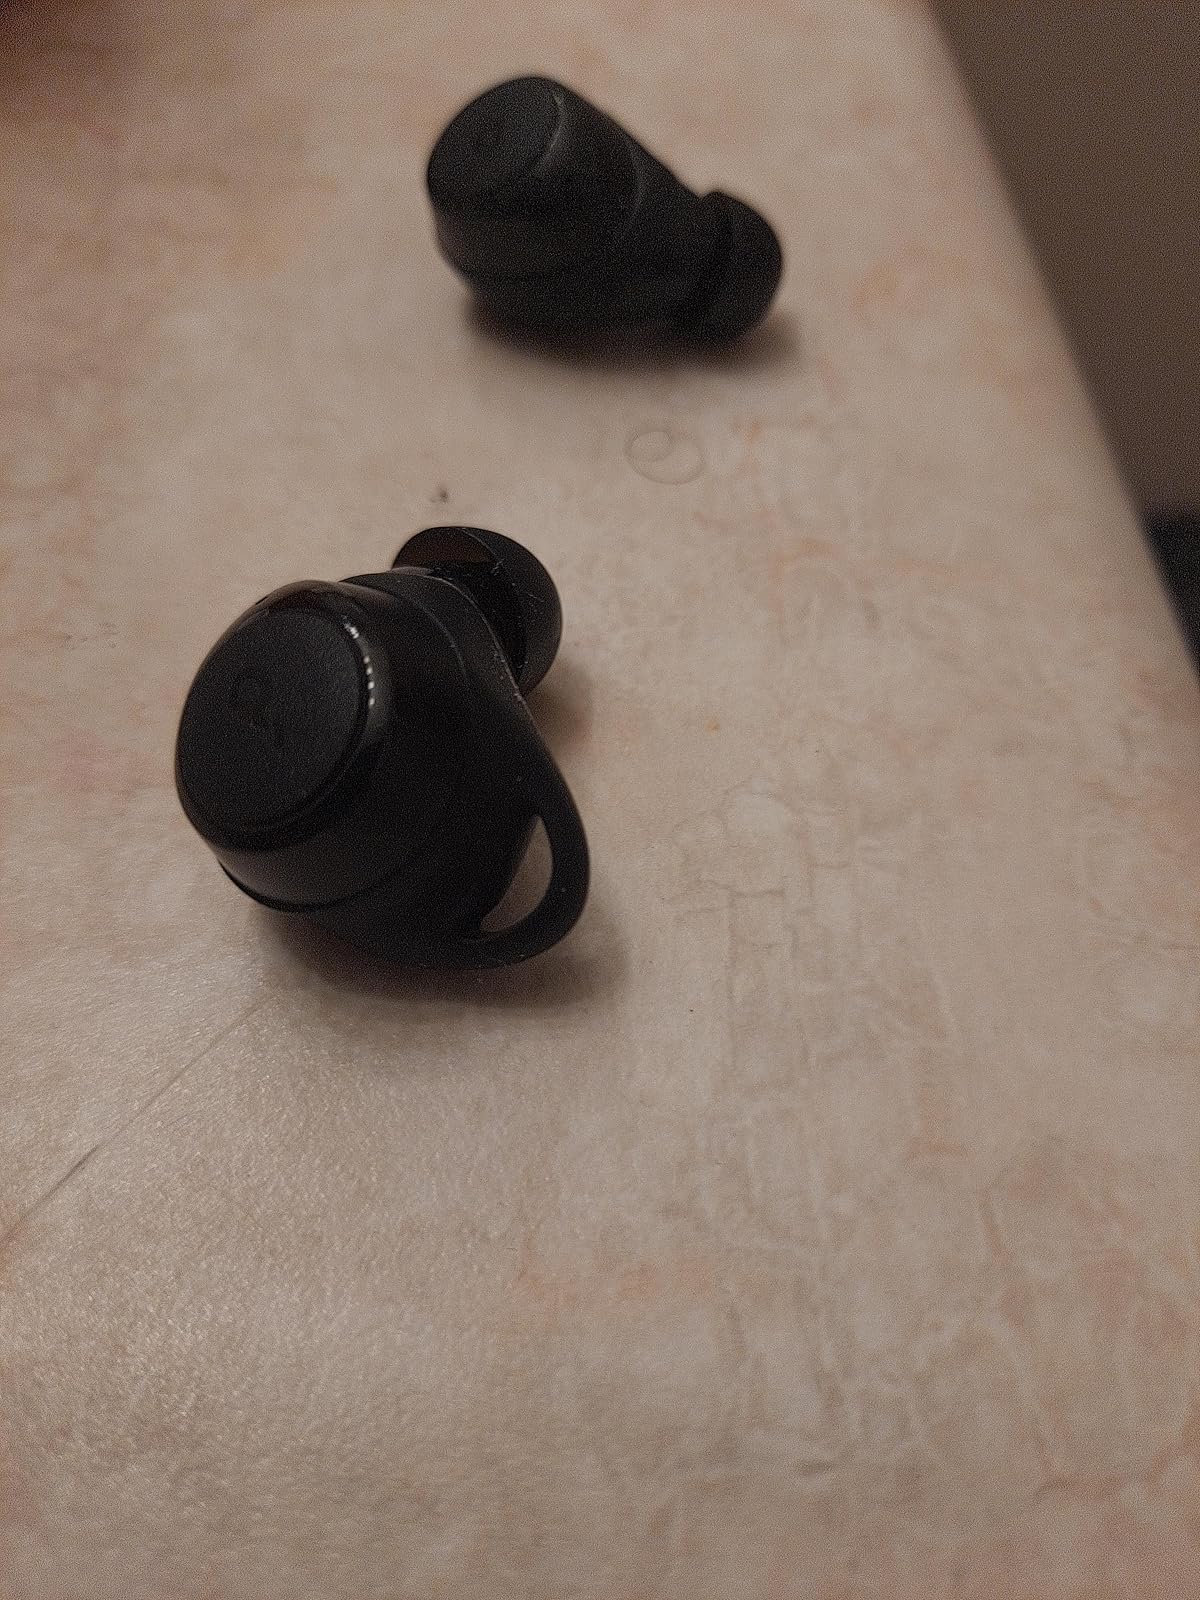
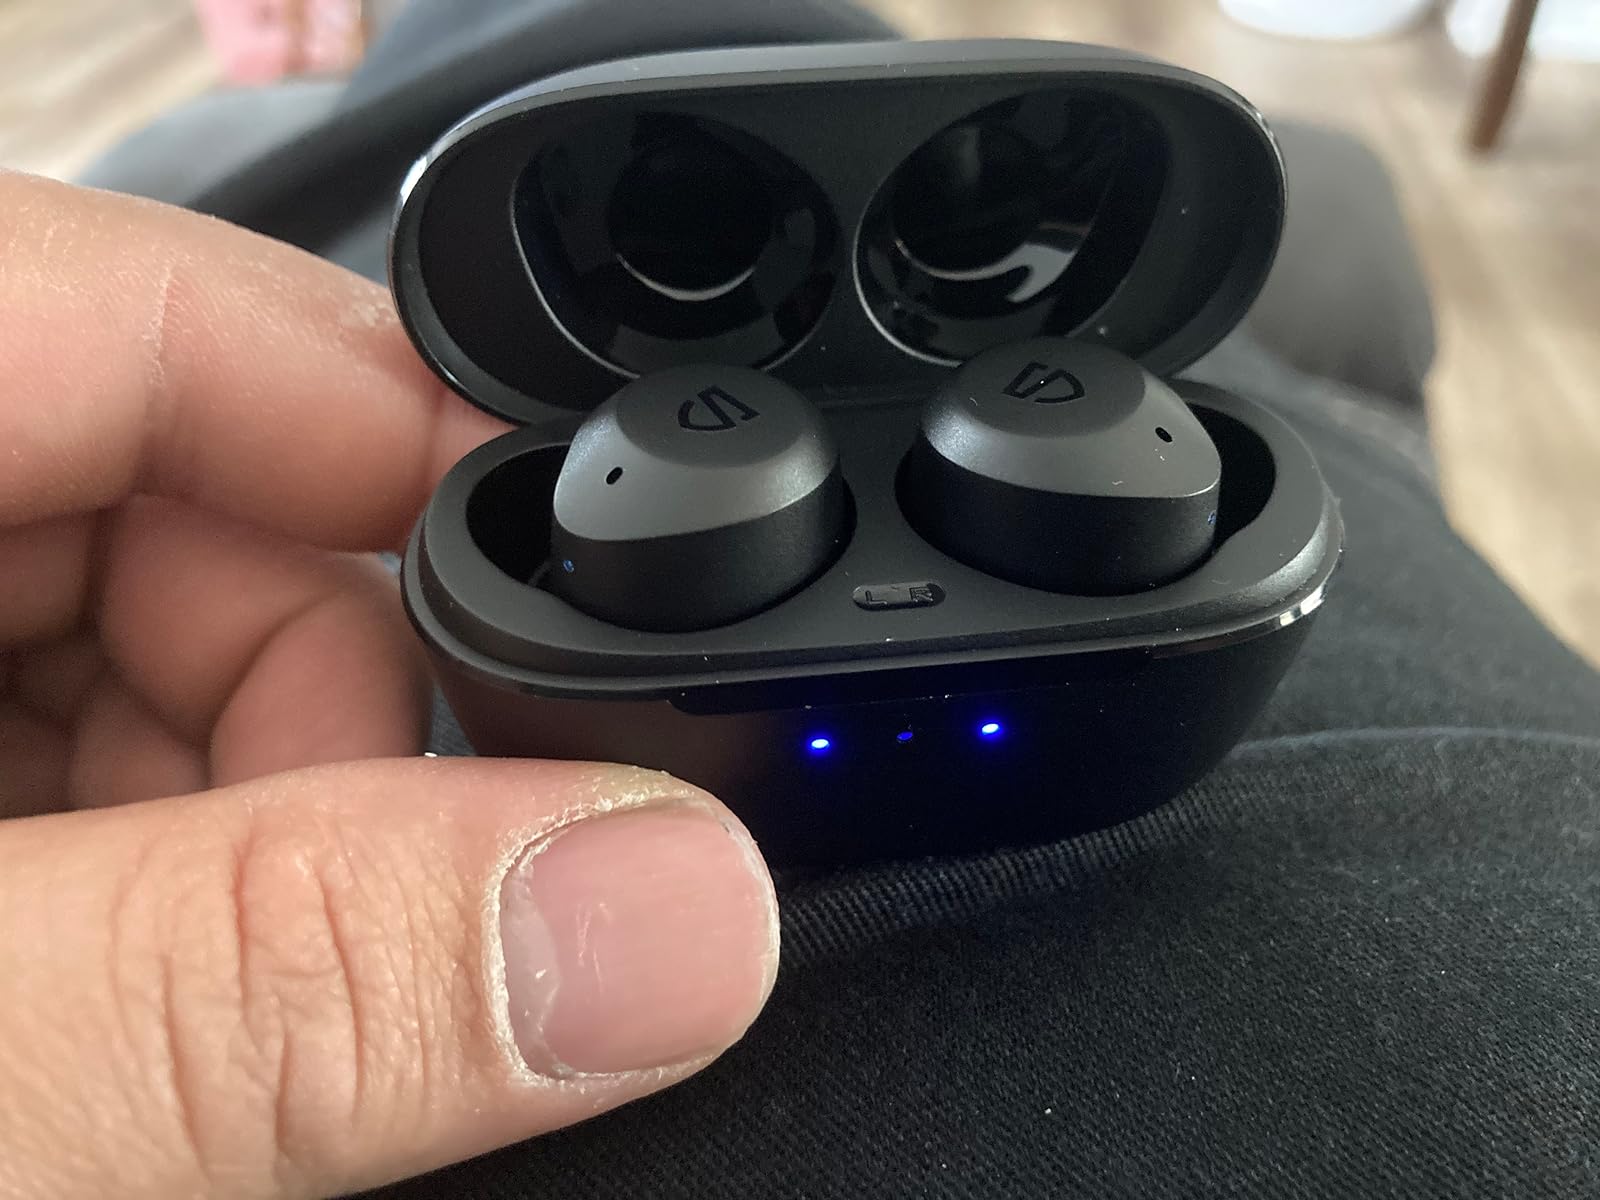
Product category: earbuds
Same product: no